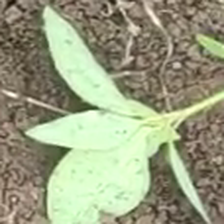
Weed species: Moti_dudhi(Euphorbia_geneculata_L)